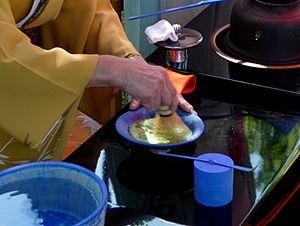
Hiroshi Ōnishi était un artiste-peintre et professeur de haute école japonais.